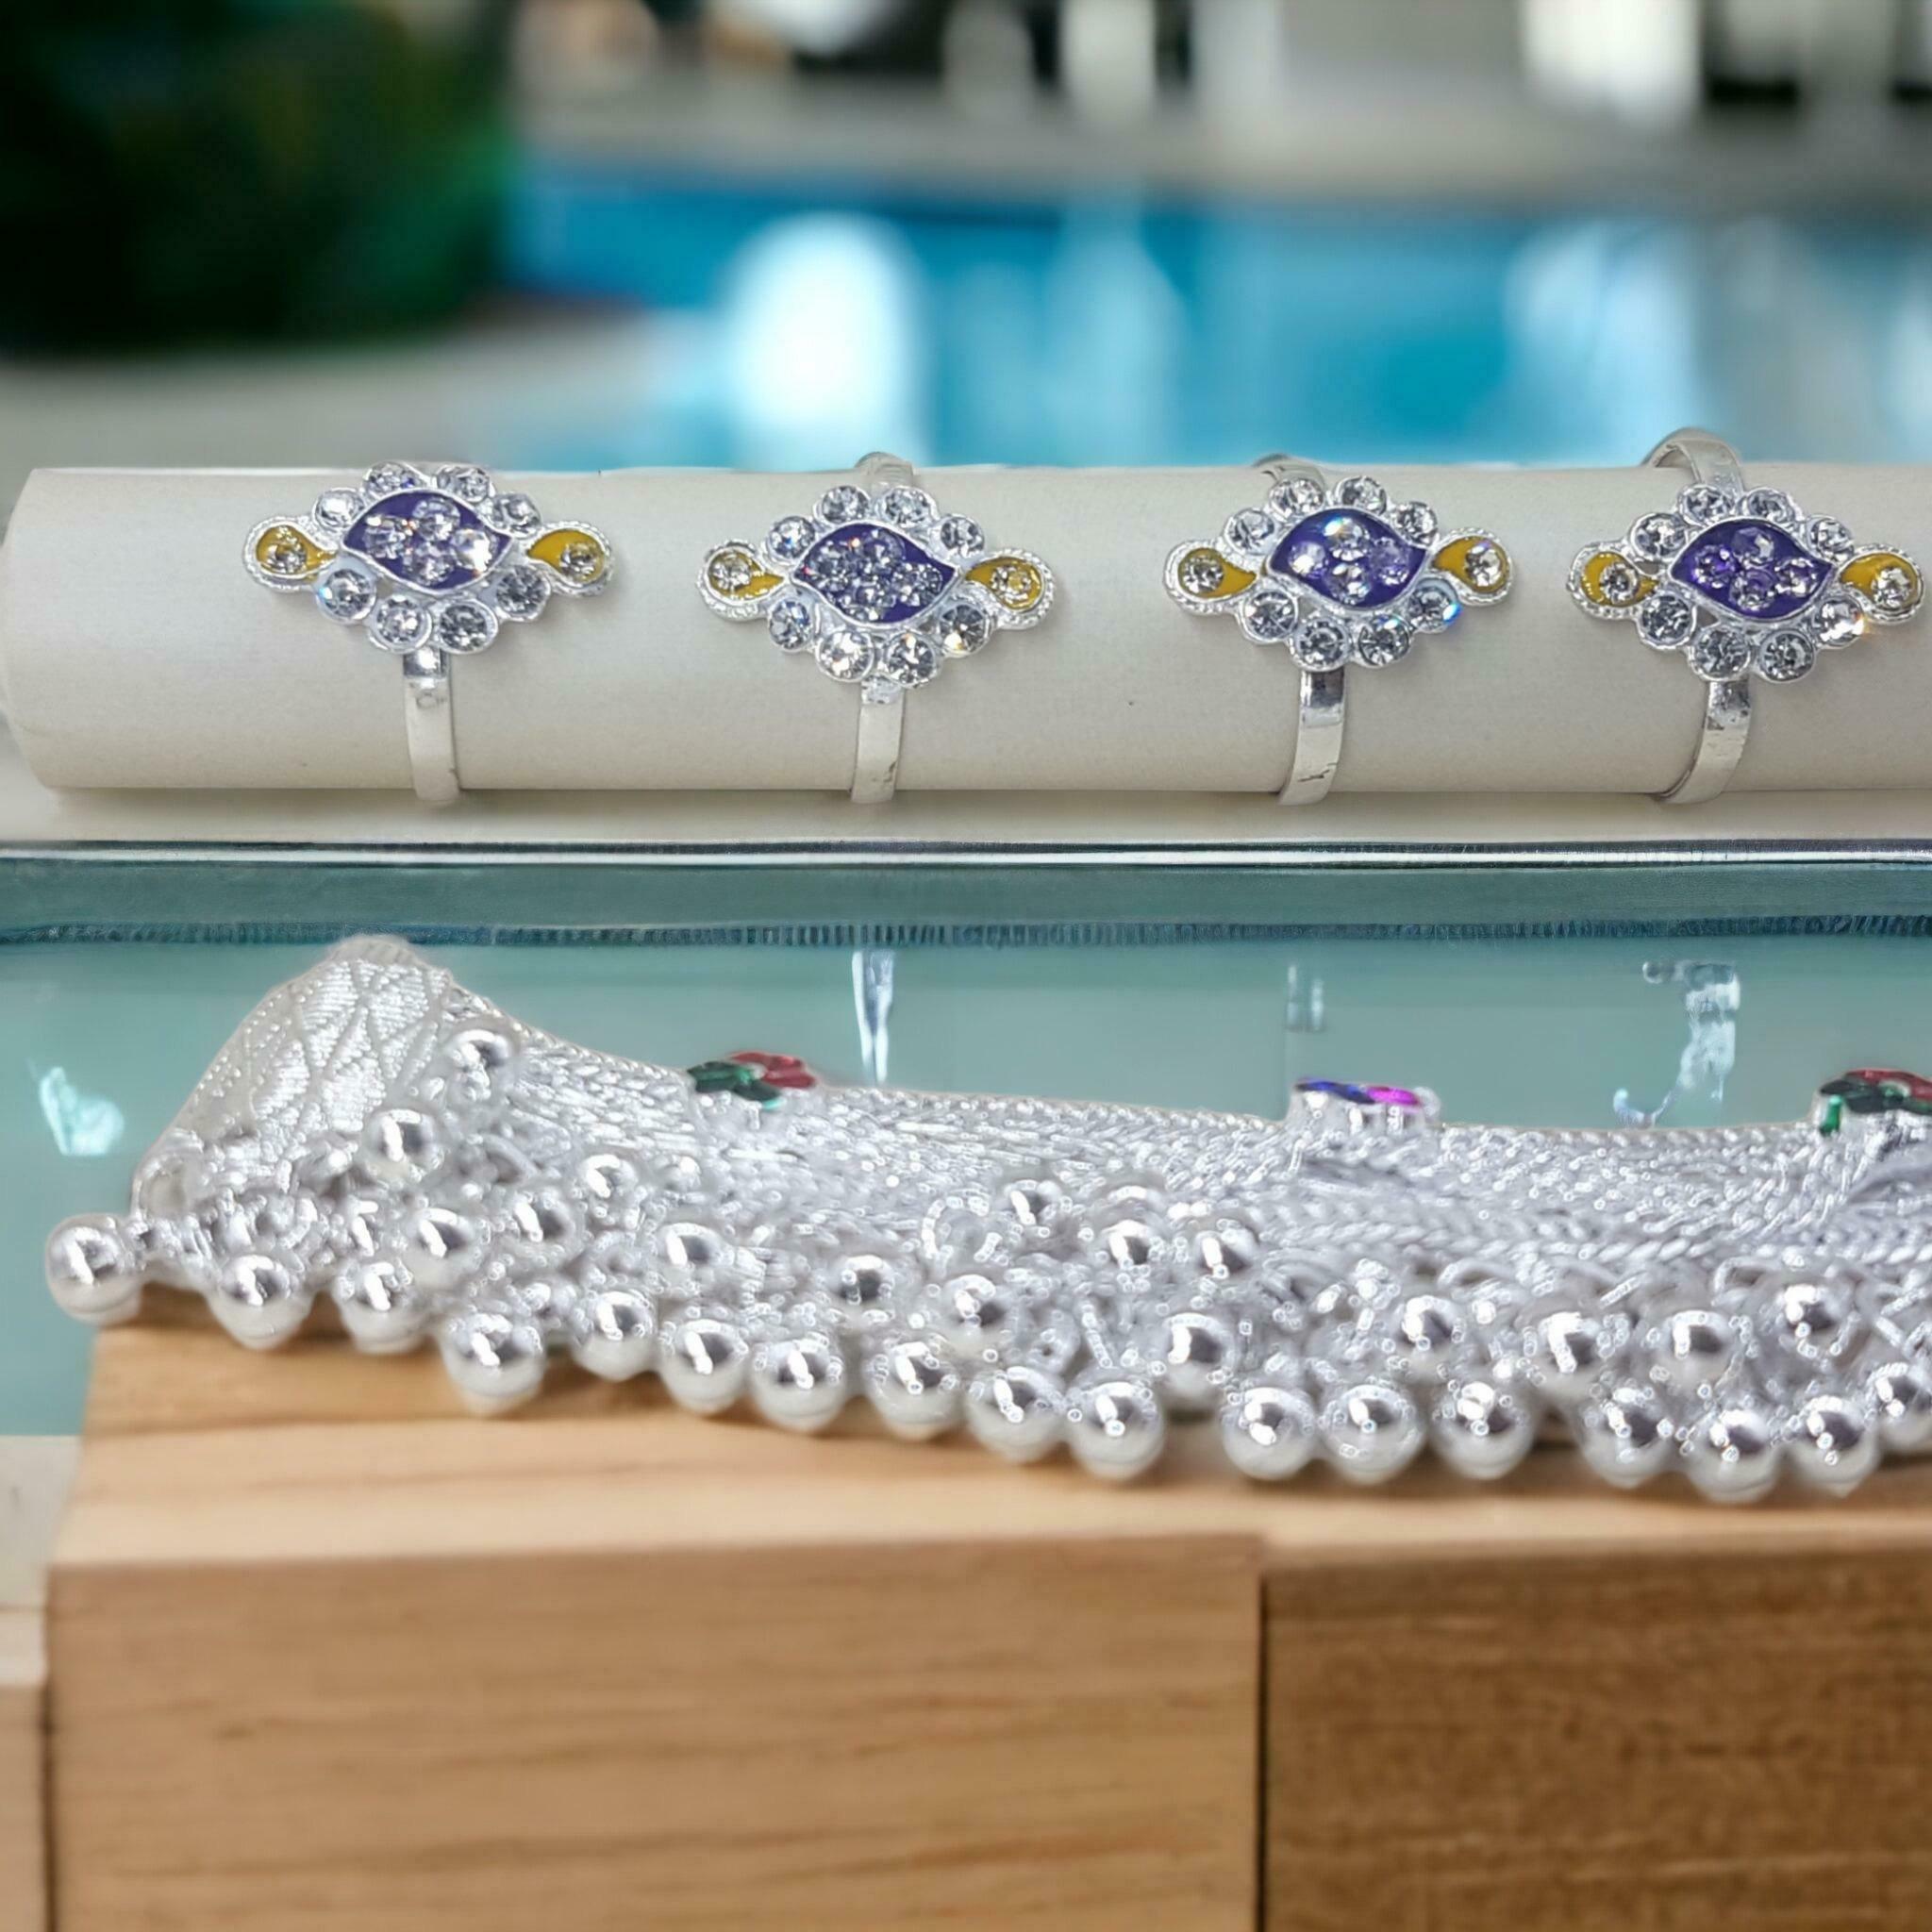
BR Ornaments A173 Alloy Anklet (Pack of 2)
Type: Anklet
Brand: BR Ornaments
Price: Rs. 369
 This silver anklet looks good with all indian outfitsor traditional outfits suitable girls and women of all ages. grab this pair of anklets, you will feel stylish ankle and shining silver anklet will make beautiful, you must buy the sns traders anklets you will never go wrong with the latest design, fancy anklets in silver jewellery.